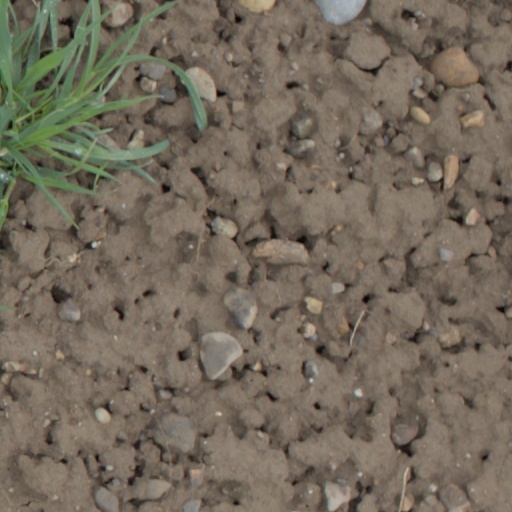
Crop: wheat